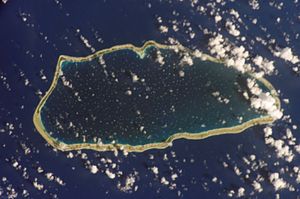
Raroia
Satellitfoto af Raroia
Raroia eller Raro-nuku er atol i Fransk Polynesien 740 km nordøst for Tahiti og 6 km sydvest for Takume. Administrativt er det en del af den franske kommune Makemo.